Nava Puliyur Temples

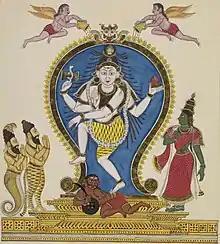
The tiger-footed Vyaghrapada and snake-footed Patanjali salute Nataraja.

Nava Puliyur Temples are the nine Shiva temples in Tamil Nadu, that are connected with Puliyur.